Tree model

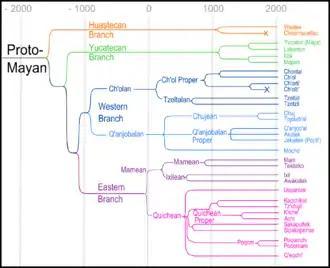
Cladistic representation of the Mayan linguistic family, going back 4000 years. (The numbers represent proposed historical dates in the Common Era).

In historical linguistics, the tree model (also Stammbaum, genetic, or cladistic model) is a model of the evolution of languages analogous to the concept of a family tree, particularly a phylogenetic tree in the biological evolution of species. As with species, each language is assumed to have evolved from a single parent or "mother" language, with languages that share a common ancestor belonging to the same language family.